Galerina marginata

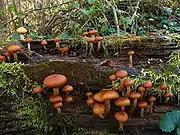
A few dozen brownish-orange mushrooms of various sizes growing on a rotted log covered with moss. The caps of the mushrooms are rolled inwards, and rest on stems that range in color from whitish to light orange-brown. Several of the stems have small, dark orange rings near the top.

The cap ranges from in diameter. It starts convex, sometimes broadly conical, and has edges (margins) that are curved in against the gills. As the cap grows and expands, it becomes broadly convex and then flattened, sometimes developing a central elevation, or umbo, which may project prominently from the cap surface.